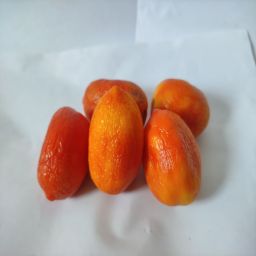
Crop: Tomato
Quality: Old